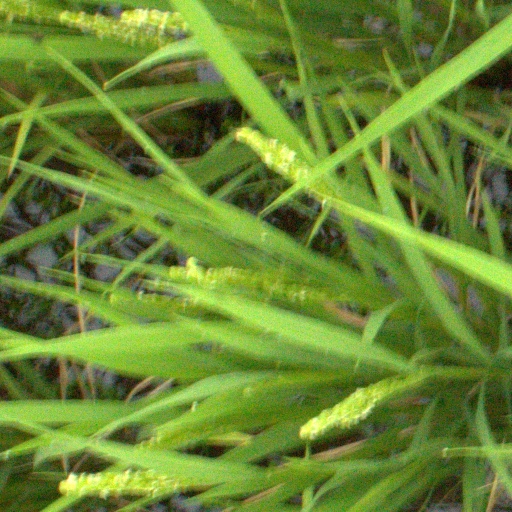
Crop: rice